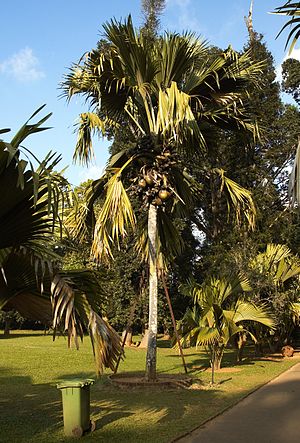
Dobbeltkokosnød
Avlet eksemplar på Sri Lanka
Avlet eksemplar på Sri Lanka
Dobbeltkokosnød eller maldivisk nød er en art i palme-familien, som forekommer endemisk på øerne Praslin og Curieuse i østaten Seychellerne ud for Østafrika. Arten er den eneste i slægten Lodoicea.